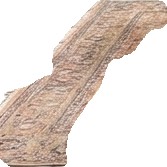
Surface category: rug